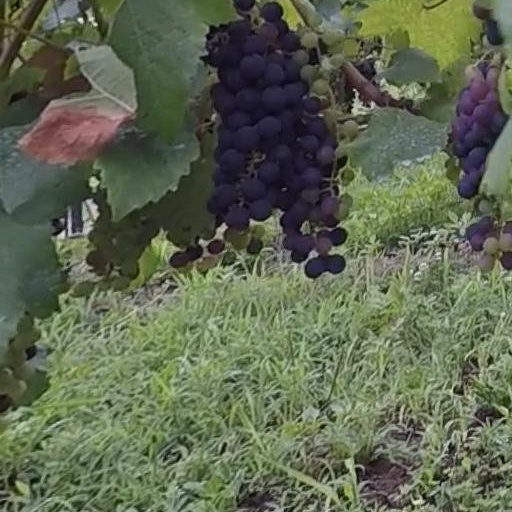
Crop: grape